2023 NASCAR All-Star Race

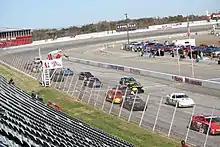
North Wilkesboro Speedway

The All-Star Race is open to race winners from last season through the 2023 Goodyear 400 at Darlington Raceway, all previous All-Star race winners, NASCAR Cup champions who had attempted to qualify for every race in 2022, the top two race finishers of the All-Star Open, and the winner of the All-Star fan vote are eligible to compete in the All-Star Race.